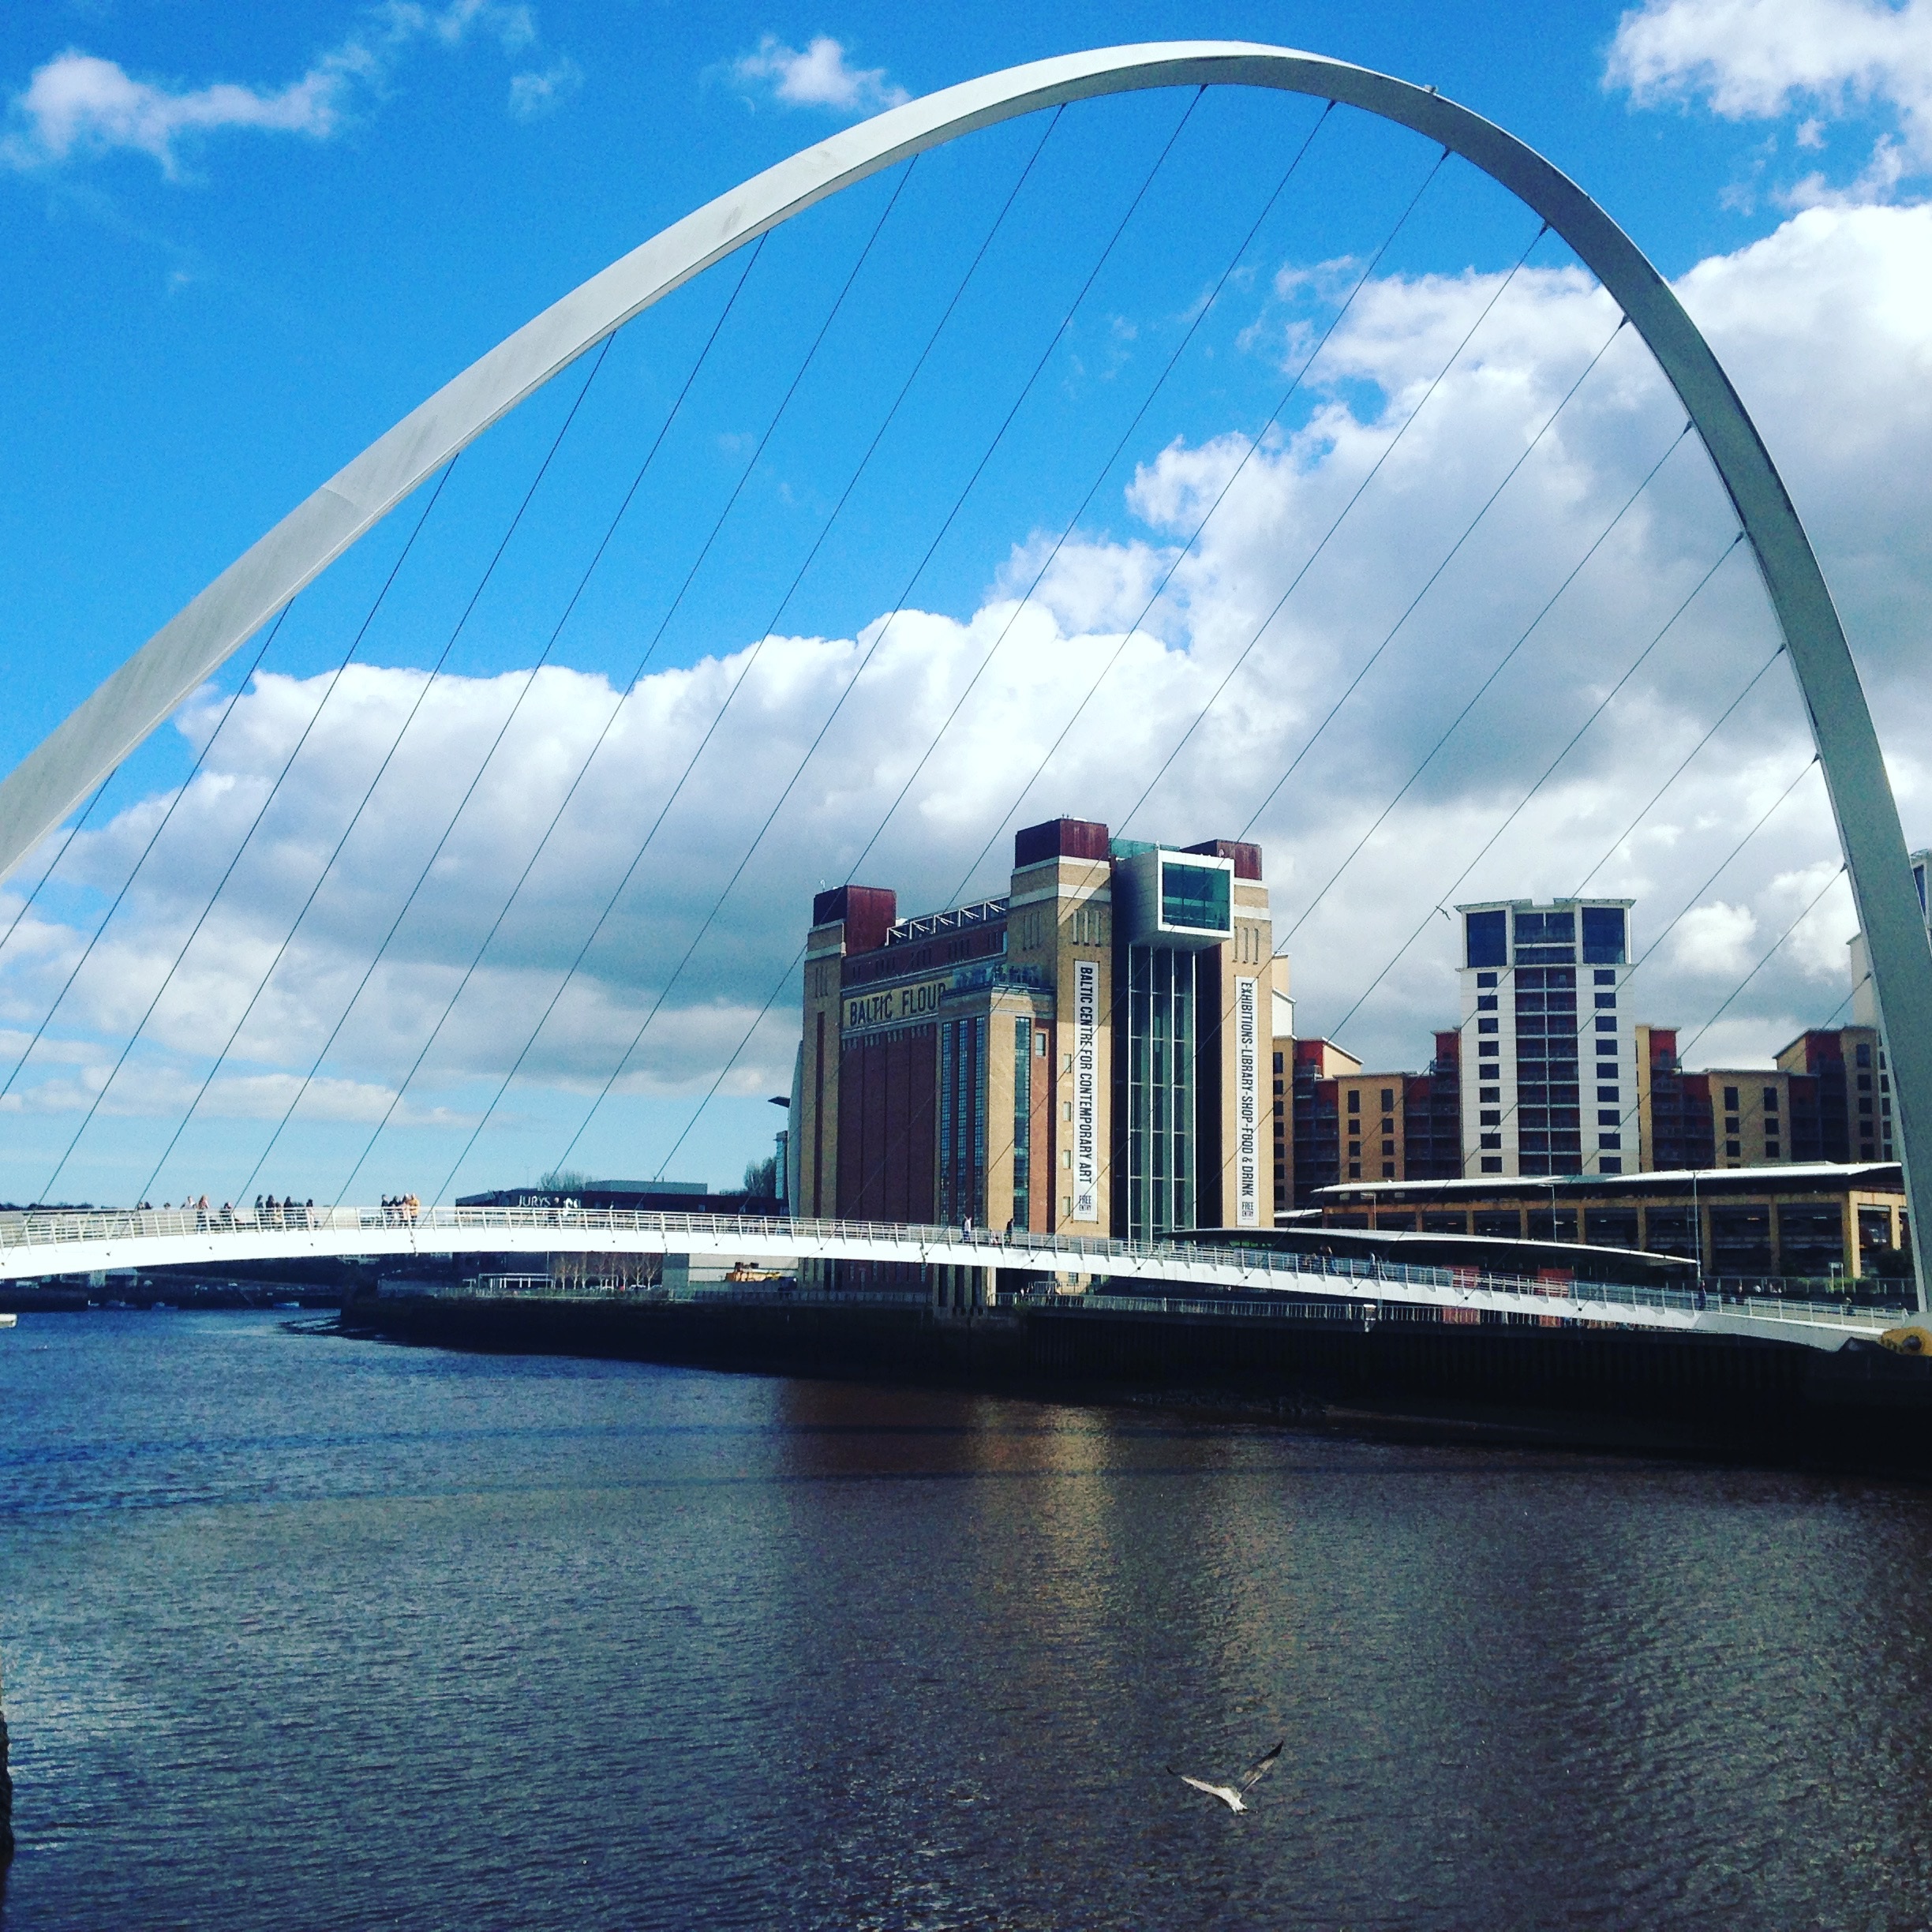
horizon, architecture, sky, bridge, skyline, city, skyscraper, urban, cityscape, travel, arch, reflection, landmark, stadium, tower block, newcastle, quayside, cable stayed bridge, newcastle upon tyne, tyneside, millennium bridge, river tyne